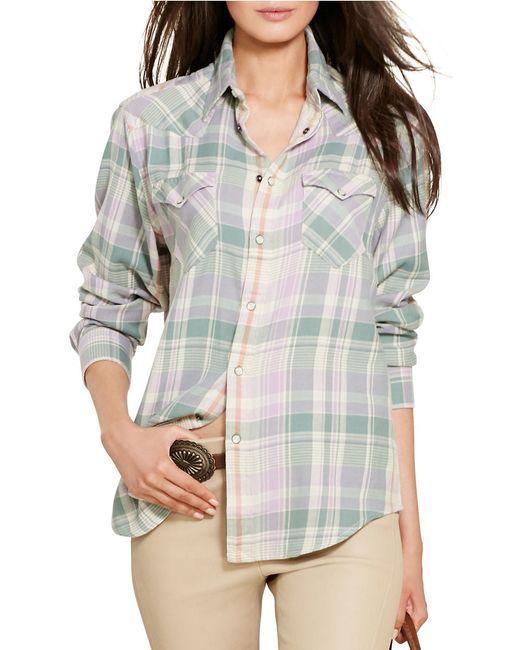
Langärmliges kariertes Hemd mit Knöpfen in hellen Farben, tägliche Kleidung